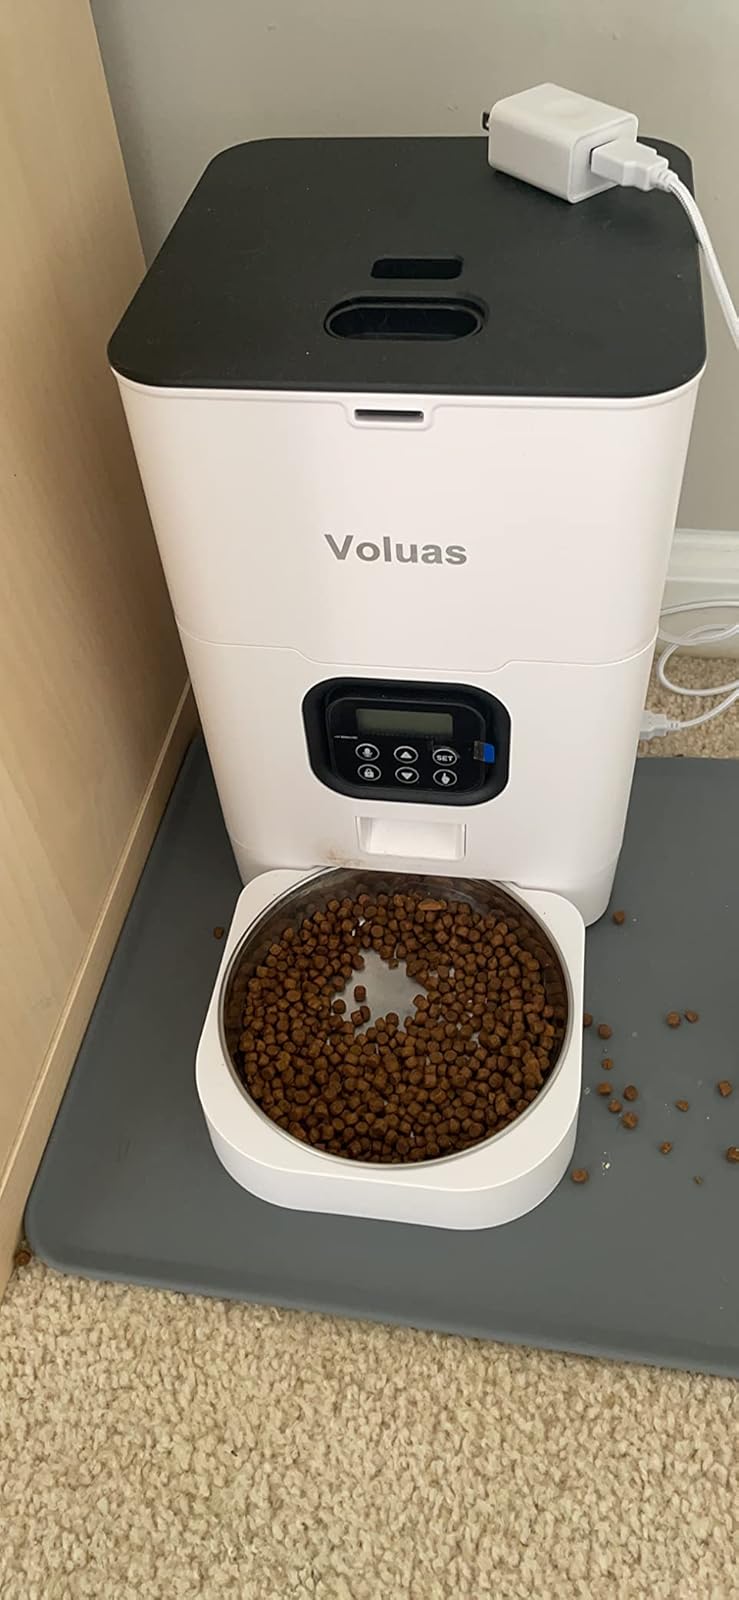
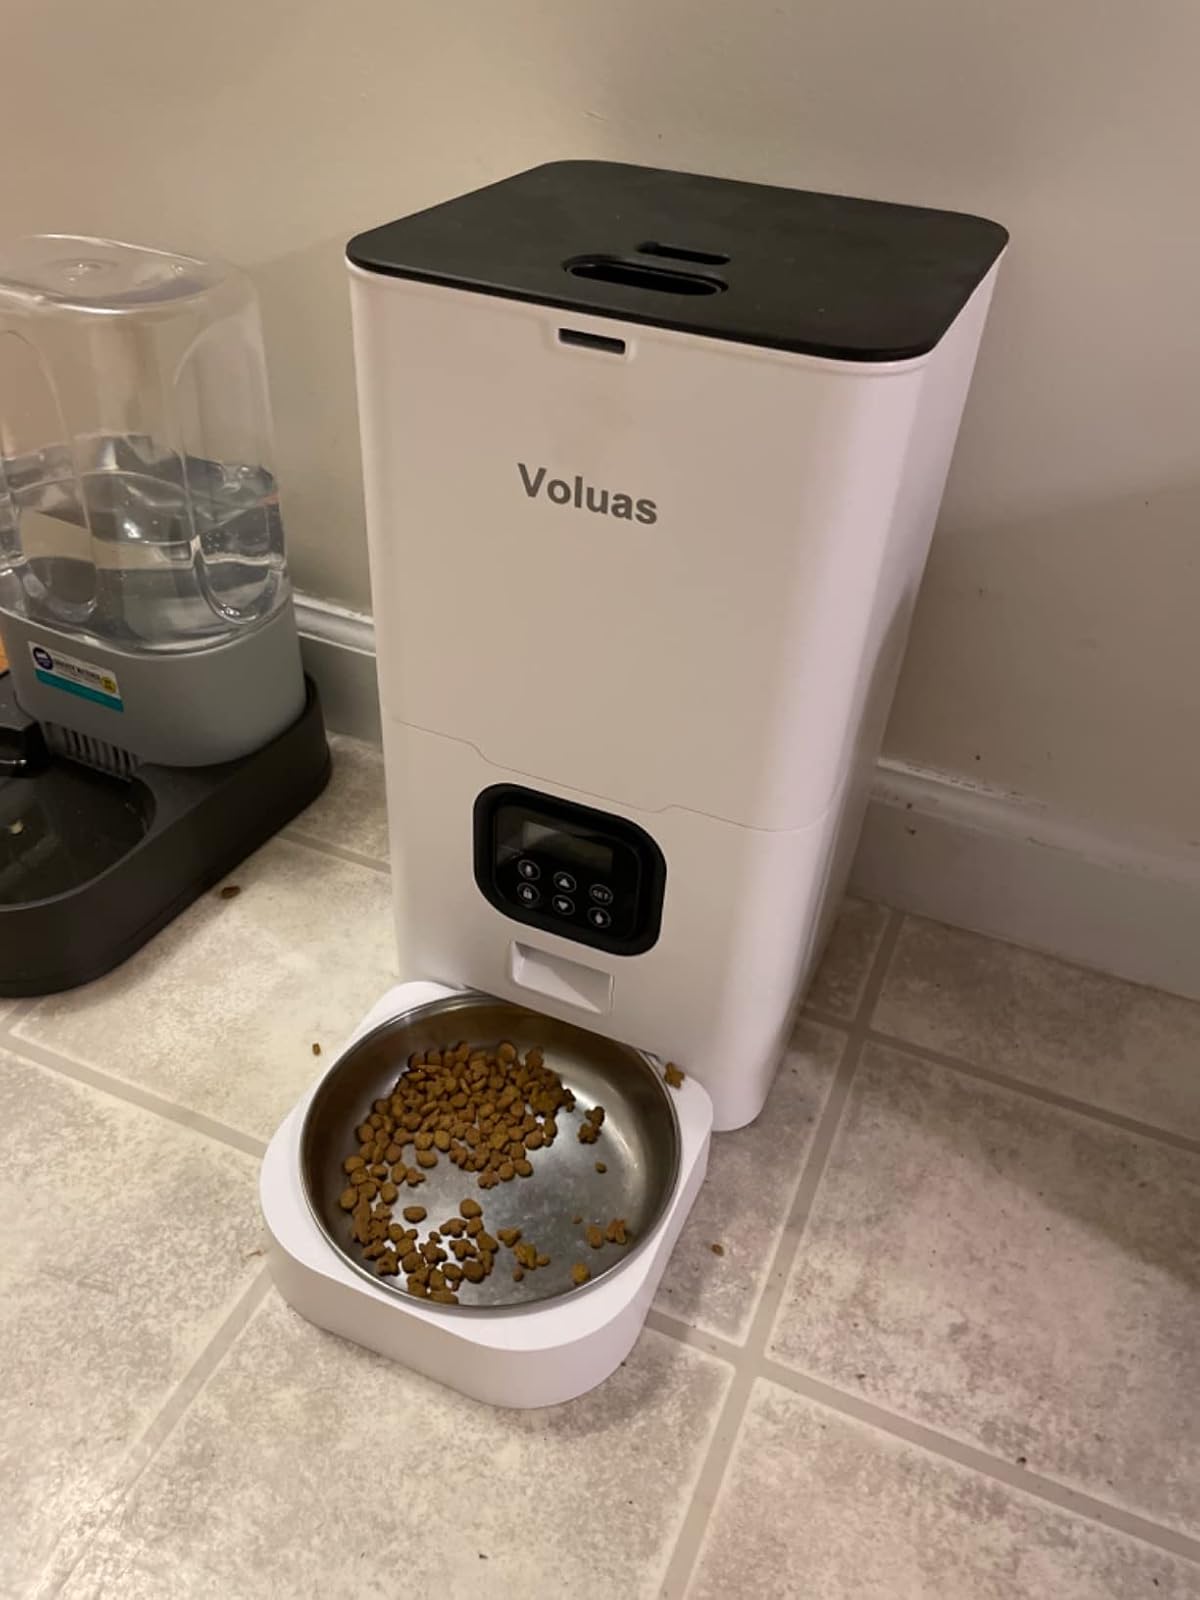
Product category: items_feeder
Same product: yes